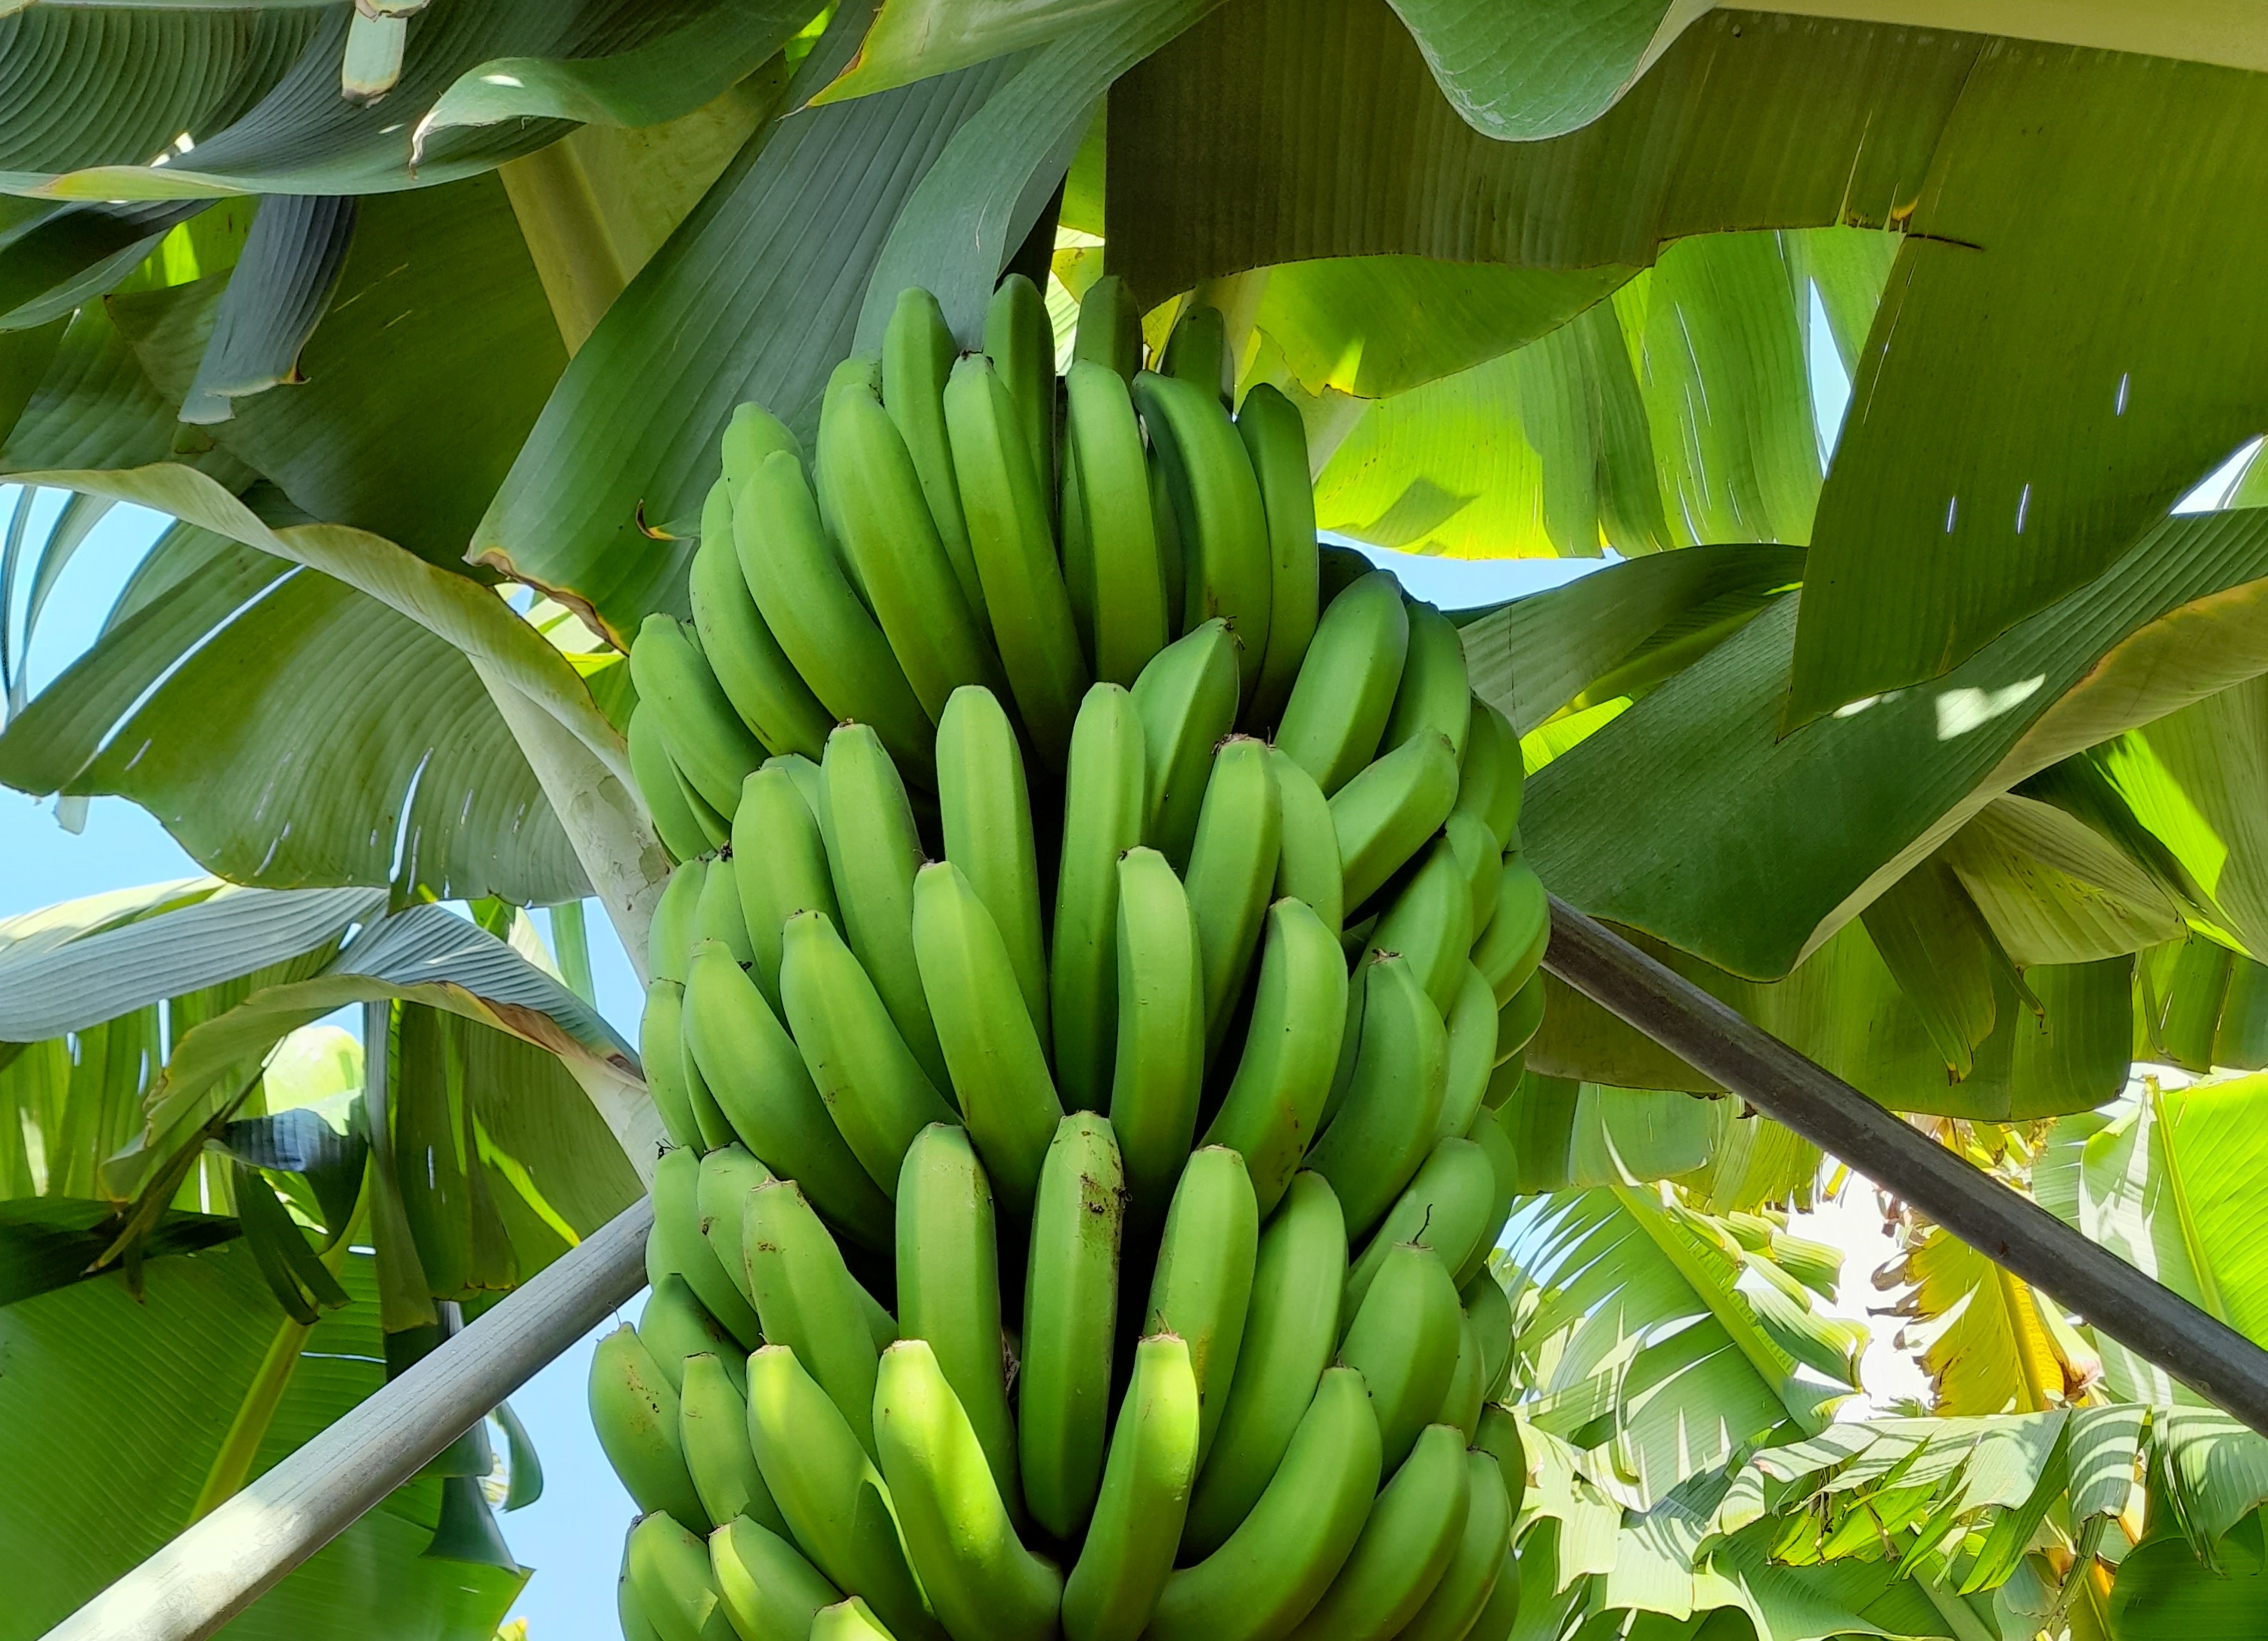
Label: Keep